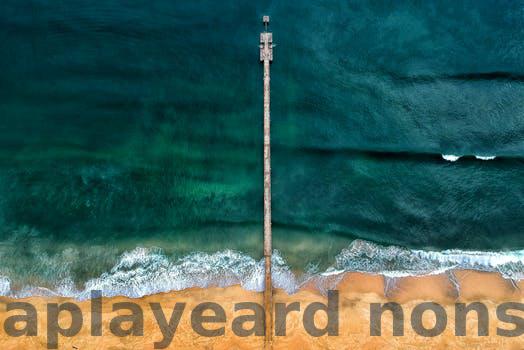
Label: Watermark